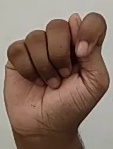
ASL sign: T